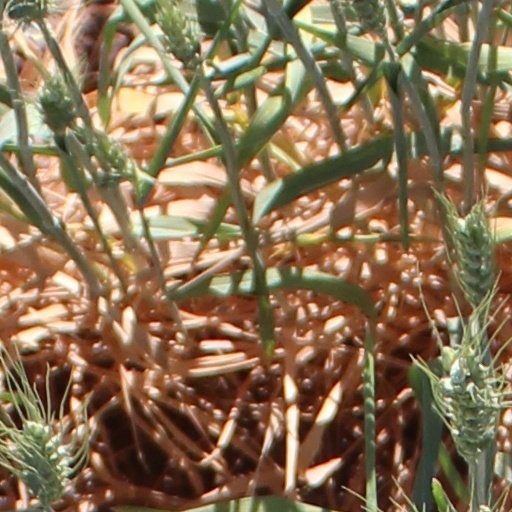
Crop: wheat